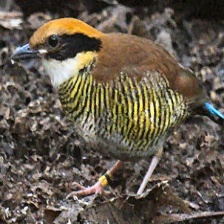
Species: GURNEYS PITTA
Scientific name: HYDRORNIS GURNEYI